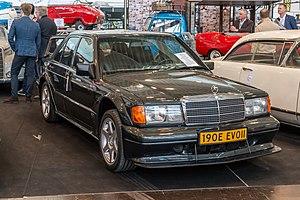
La Mercedes-Benz Type 201, surnommée Baby-Benz, est une berline tricorps d'entrée de gamme fabriquée par Mercedes-Benz de 1982 à 1993. Commercialisée sous le nom Mercedes-Benz 190, elle sera la toute première familiale du constructeur allemand. Produit à plus de 1,8 million d'unités, cela en fait l'un des modèles Mercedes-Benz les plus réussis. Elle a été conçue pour séduire un public plus jeune que celui ciblé par les modèles existants. En effet, l'étude de l'aérodynamique du modèle en font un véhicule économique et sportif pour l'époque. Par ailleurs, la sécurité n'a pas été en reste puisque la 190 peut être équipée d'ABS, d'airbag, et la structure de la carrosserie a été étudiée de manière à préserver les occupants à l'intérieur du véhicule.